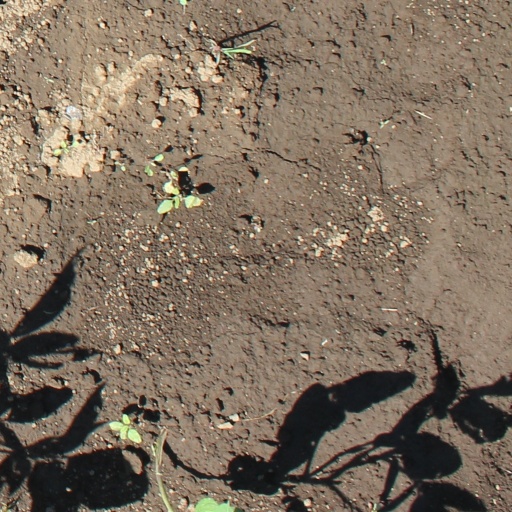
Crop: soybean